Totalitarianism

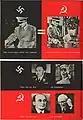
A document from the collection of Henri Max Corwin, equating Nazism with Stalinism.

Since the 1980s, there has been a debate over the nature of the October Revolution between the traditionalists and the revisionists as well as a debate about the nature of the government of Vladimir Lenin. Traditionalist scholars believe that the government of Vladimir Lenin was a totalitarian dictatorship but revisionist scholars do not; the core argument of the traditionalists was based on their belief that the Revolution was a violent act which was carried out "from above" by a small group of intellectuals with brute force. Such traditionalist historians as Richard Pipes claimed that Soviet Russia of 1917–1924 was as totalitarian as the Soviet Union under Stalin was, and they also claim that Stalinist totalitarianism was a mere continuation of Lenin's policies because Stalinism was prefigured by Lenin's ideology, that Lenin was the "inventor" (Riley) of totalitarianism, and that further totalitarian regimes just implemented the policies already invented: for example, Pipes compared Lenin to Hitler and stated that "The Stalinist and Nazi holocausts" stemmed from Lenin's Red Terror and had "much greater decorum" than the latter. The revisionists, on the contrary, stressed the genuinely 'popular' nature of the 1917 Revolution, and tended to see a discontinuity between Leninism and Stalinism; a revisionist historian Ronald Suny cites Hannah Arendt who distinguished Lenin's terror of the Russian Civil War, "a means to exterminate and frighten opponents", from totalitarian terror aimed not at specific enemies but at fulfilling ideological goals, solving the problem of inequality and poverty, "an instrument to rule masses who are perfectly obedient." It was also noted that Stalin became an uncontested dictator after a period of "authoritarian pluralism", while the one-party dictatorship and mass violence (the Red Terror) were interpreted not as a result of Lenin's totalitarian "blueprint", but rather of reactions (yet justified by the ideology) to current events and external factors, including wartime conditions and the struggle for survival, some historians highlighted the initial attempts of the Bolsheviks to form a coalition government.